Seaton Carew Golf Club

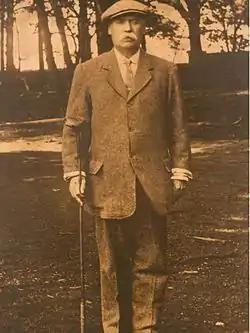
James (Jimmy) Kay - Seaton Carew G.C. Professional for 40 years 1886–1926. Played in 22 Open Championships achieving better than 6th place in both 1892 & 93. Renowned "Money Match" Player.

The club has an extensive historical archive as a result of the association of the Bunting family. Today this archive is held by Mr. Edward Bunting whose grandfather, C. J. Bunting and father, G. Bunting, both served as officials of the club. The Buntings' continuous association with the club began before 1890 when the archive began. C. J. Bunting became club secretary in 1893 recording in his newspaper archive "Appointed Honoury Secretary of Seaton Carew Golf Club on the 8th November 1893 but did not take office until the 13th of November 1893 (my birthday)". Edward Bunting, a member of The Royal and Ancient Golf Club of St Andrews since 1991, was a marshal at three Open Championships in 1995, 2000 and 2005 and his father Gilbert Bunting was a referee at five Ryder Cups. Edward Bunting, who in 2014 was aged 78, during his amateur golfing career reached a handicap of 1. Bunting had the honour of scoring a "hole-in-one" on the Old Course at St Andrews which has been certificated by the Royal and Ancient Golf Club. This was his only hole-in-one throughout a long amateur golfing career, not as you might expect on a par 3 but on the 307-yard par 4 9th hole on the "Old Course".